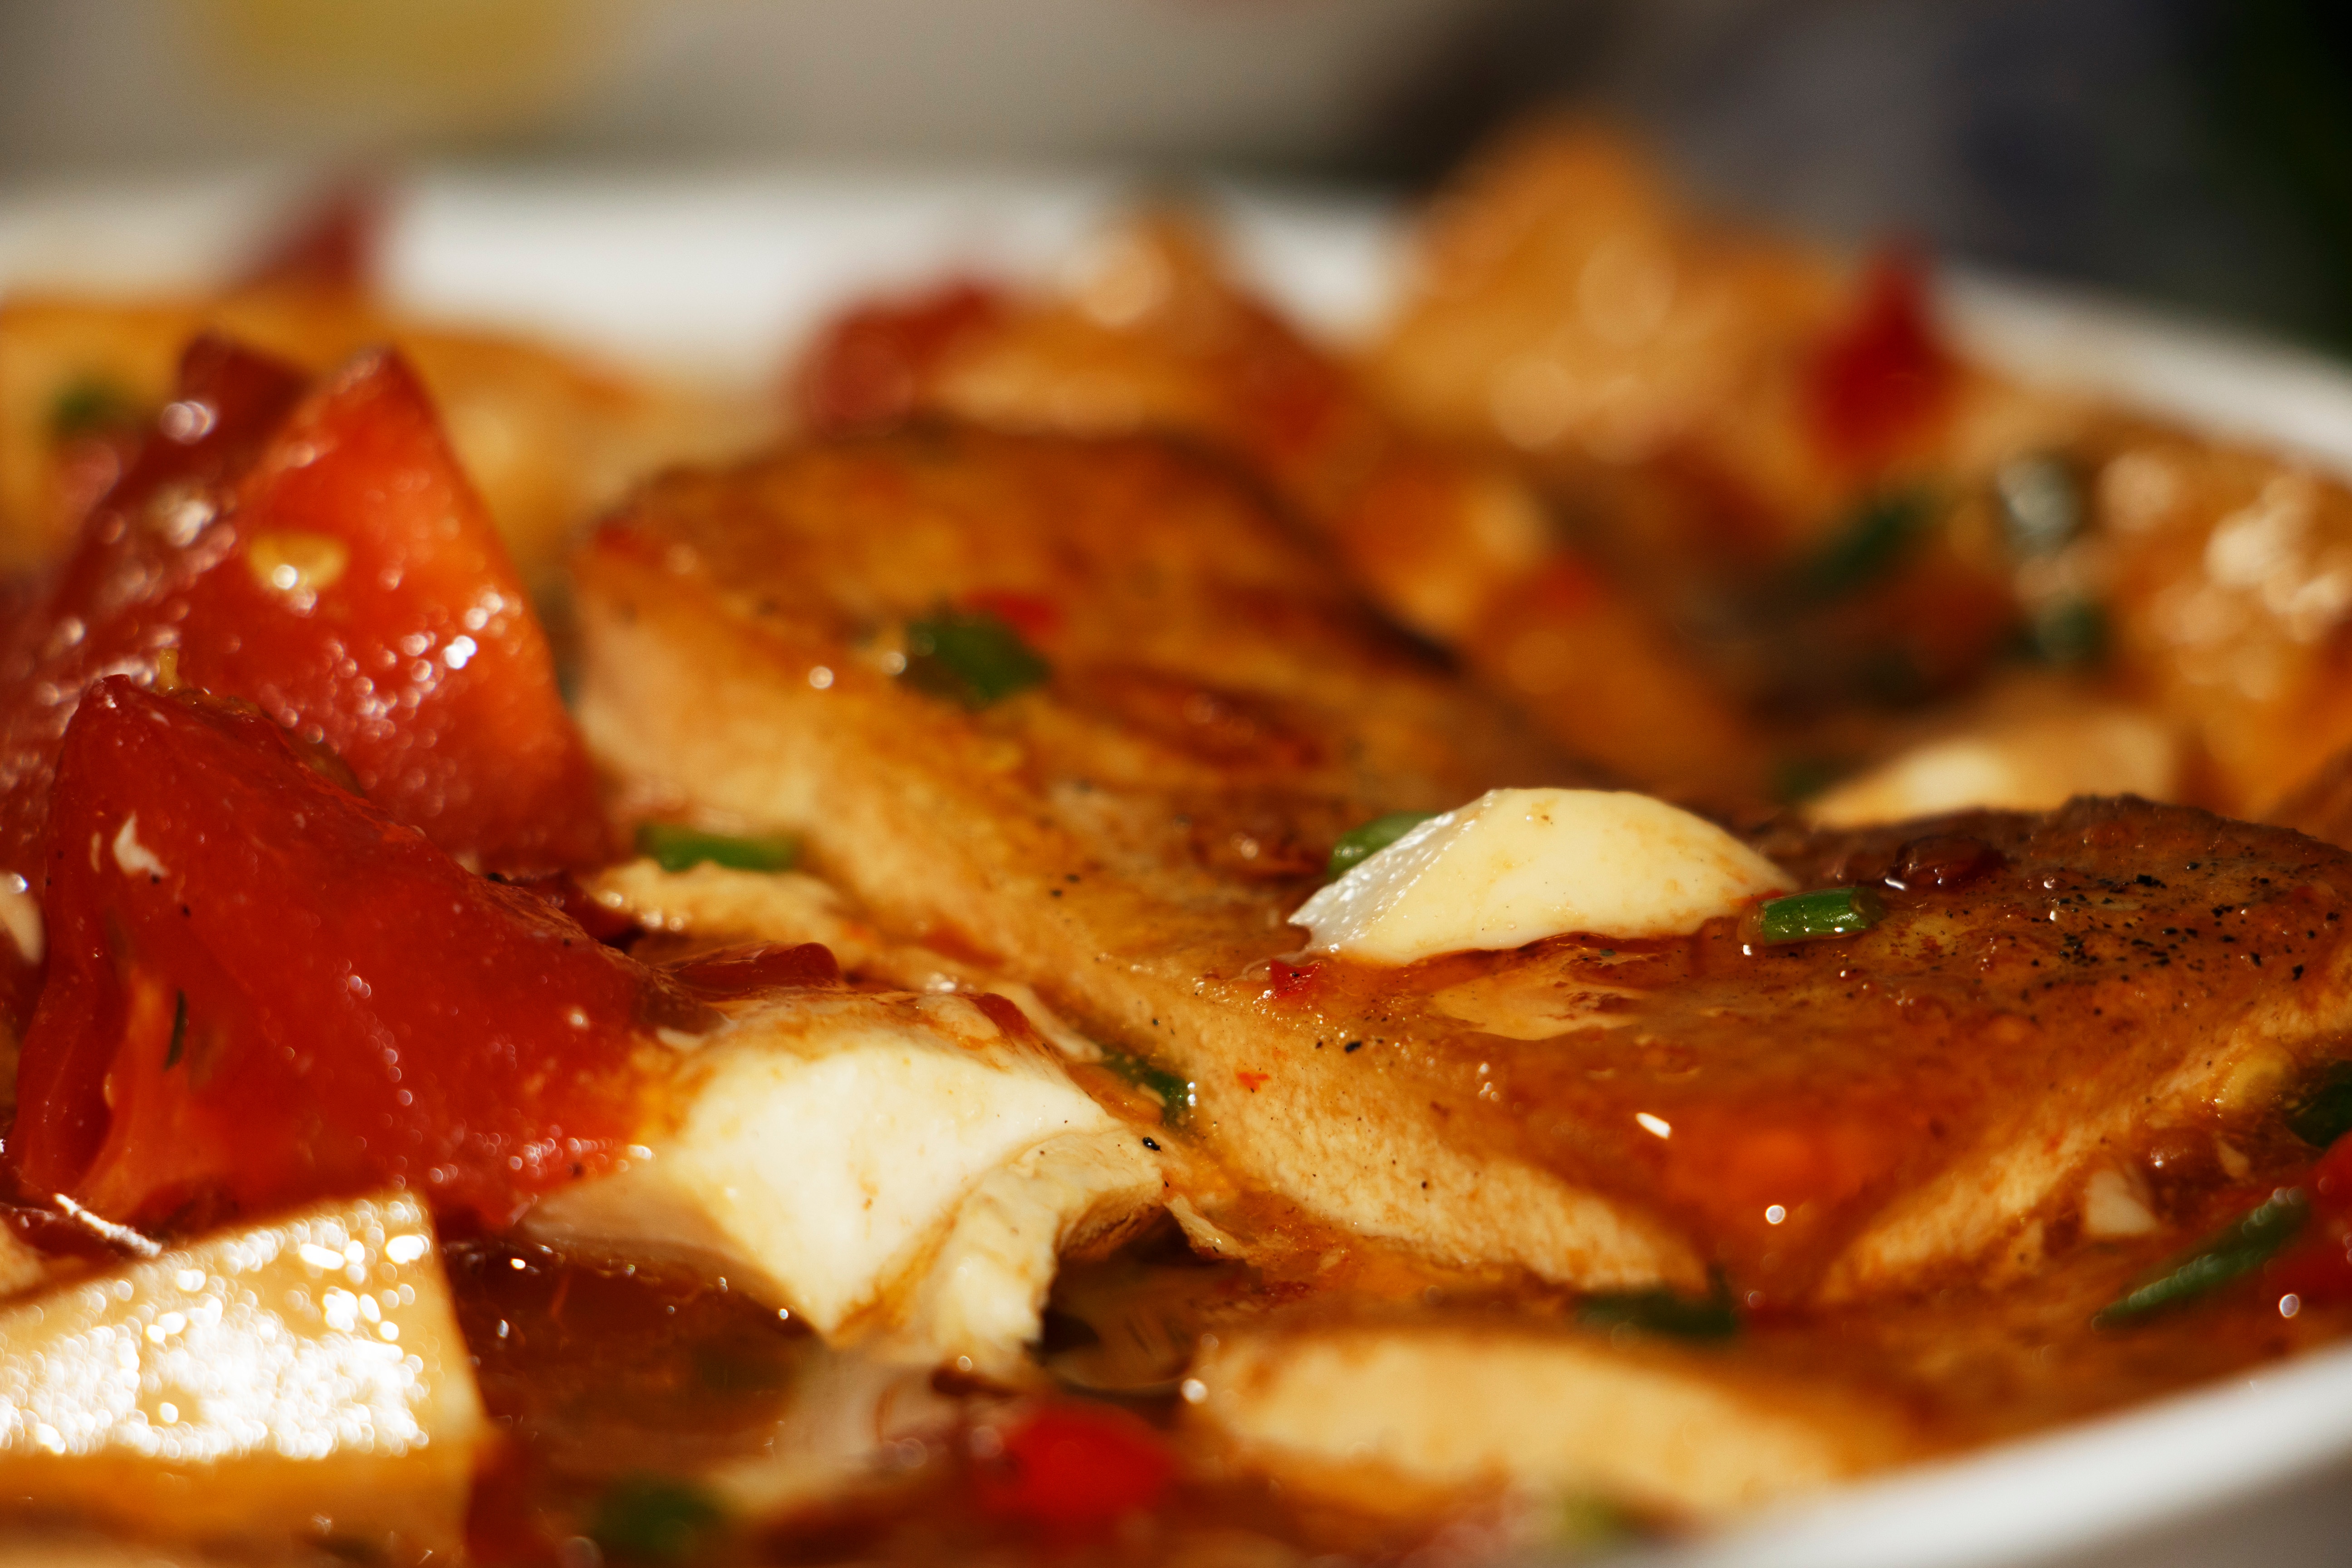
dish, meal, food, produce, vegetable, fish, breakfast, cuisine, asian food, vegetarian food